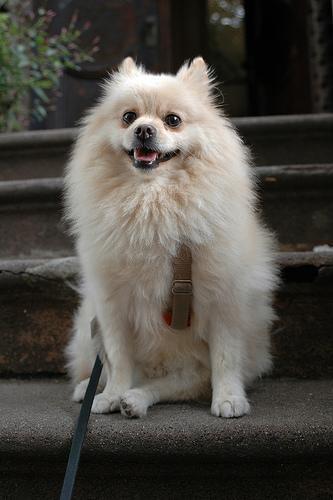
Pomeranian